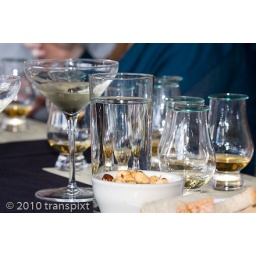
Thrice reflected in the water glass [Spirits &amp;amp; Cocktails 101: Scotch, a class at Anvil Bar &amp;amp; Refuge]